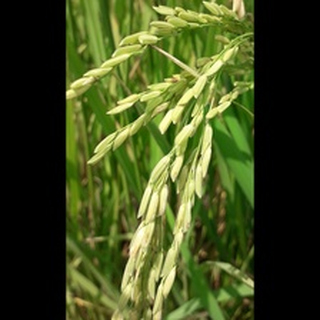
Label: healthy_rice